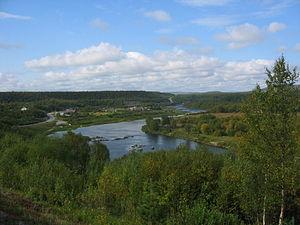
Sør-Varanger est une commune norvégienne située dans le comté de Troms og Finnmark. Située à l'extrême nord-est du pays, aux frontières avec la Finlande et la Russie, elle occupe une superficie de 3 967 km², et comptait en 2009 9 653 habitants.